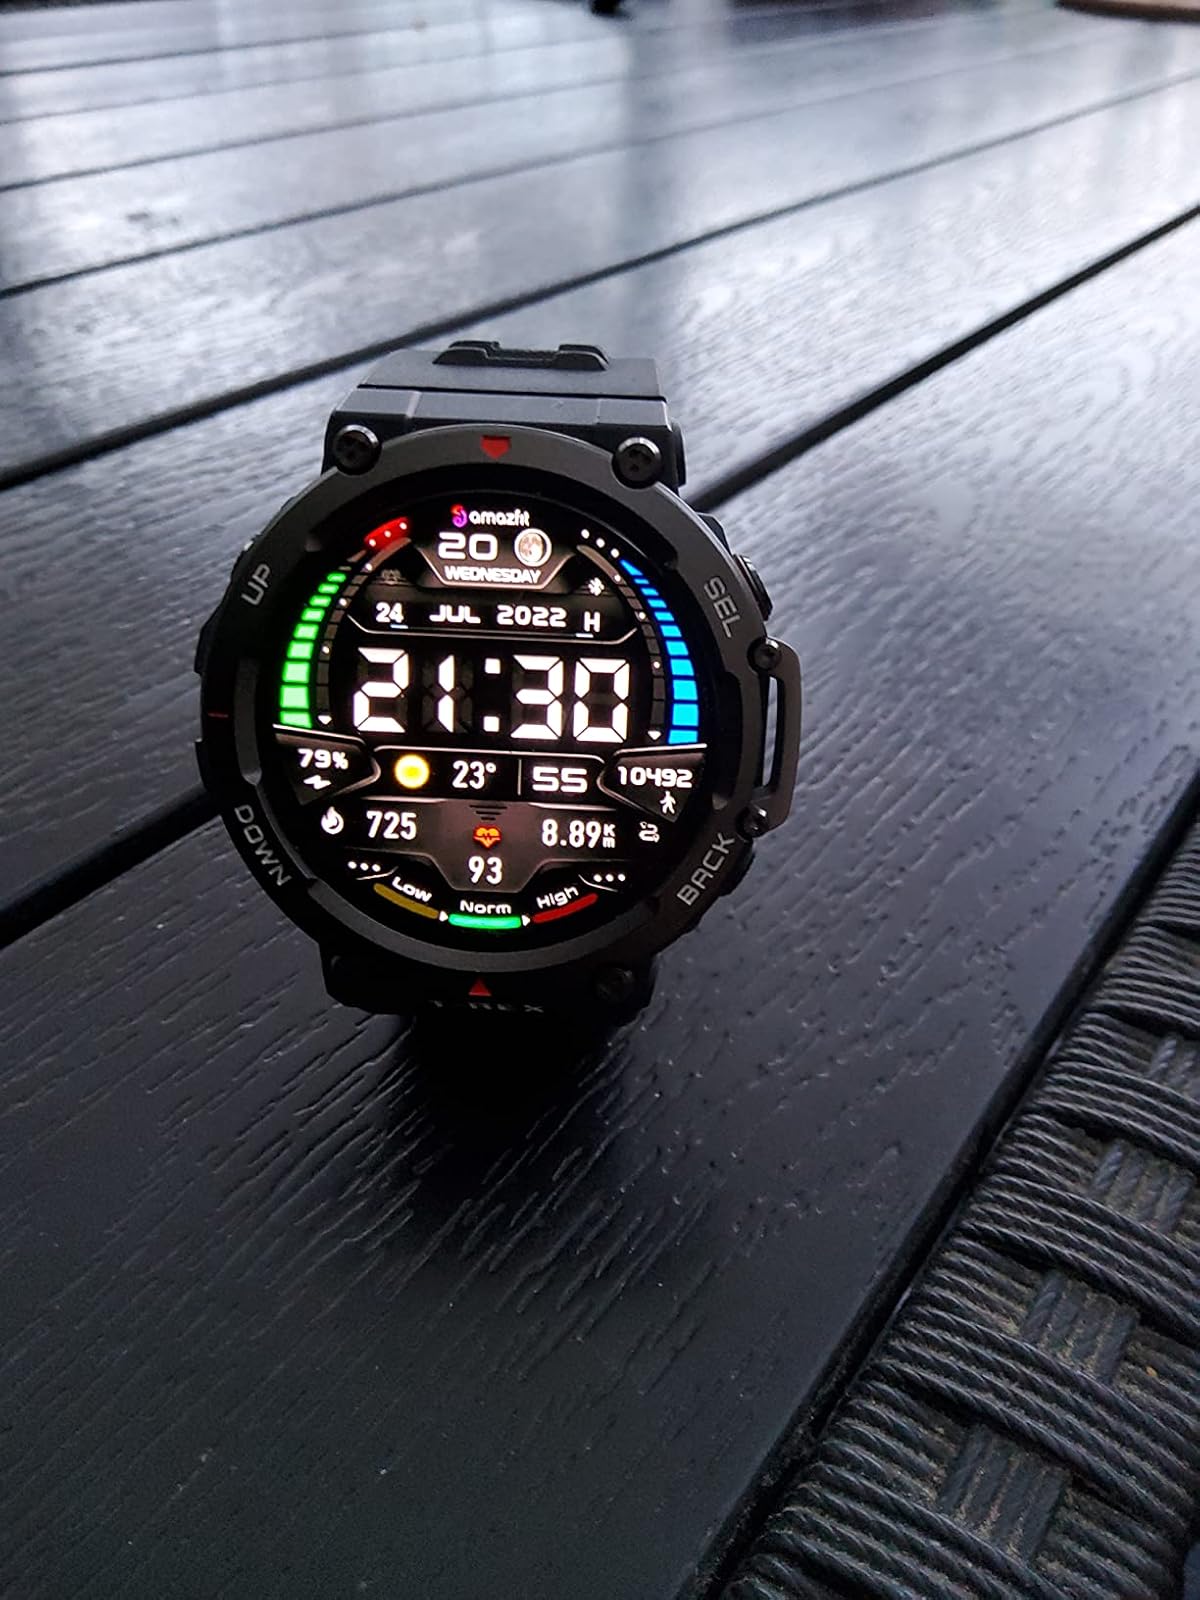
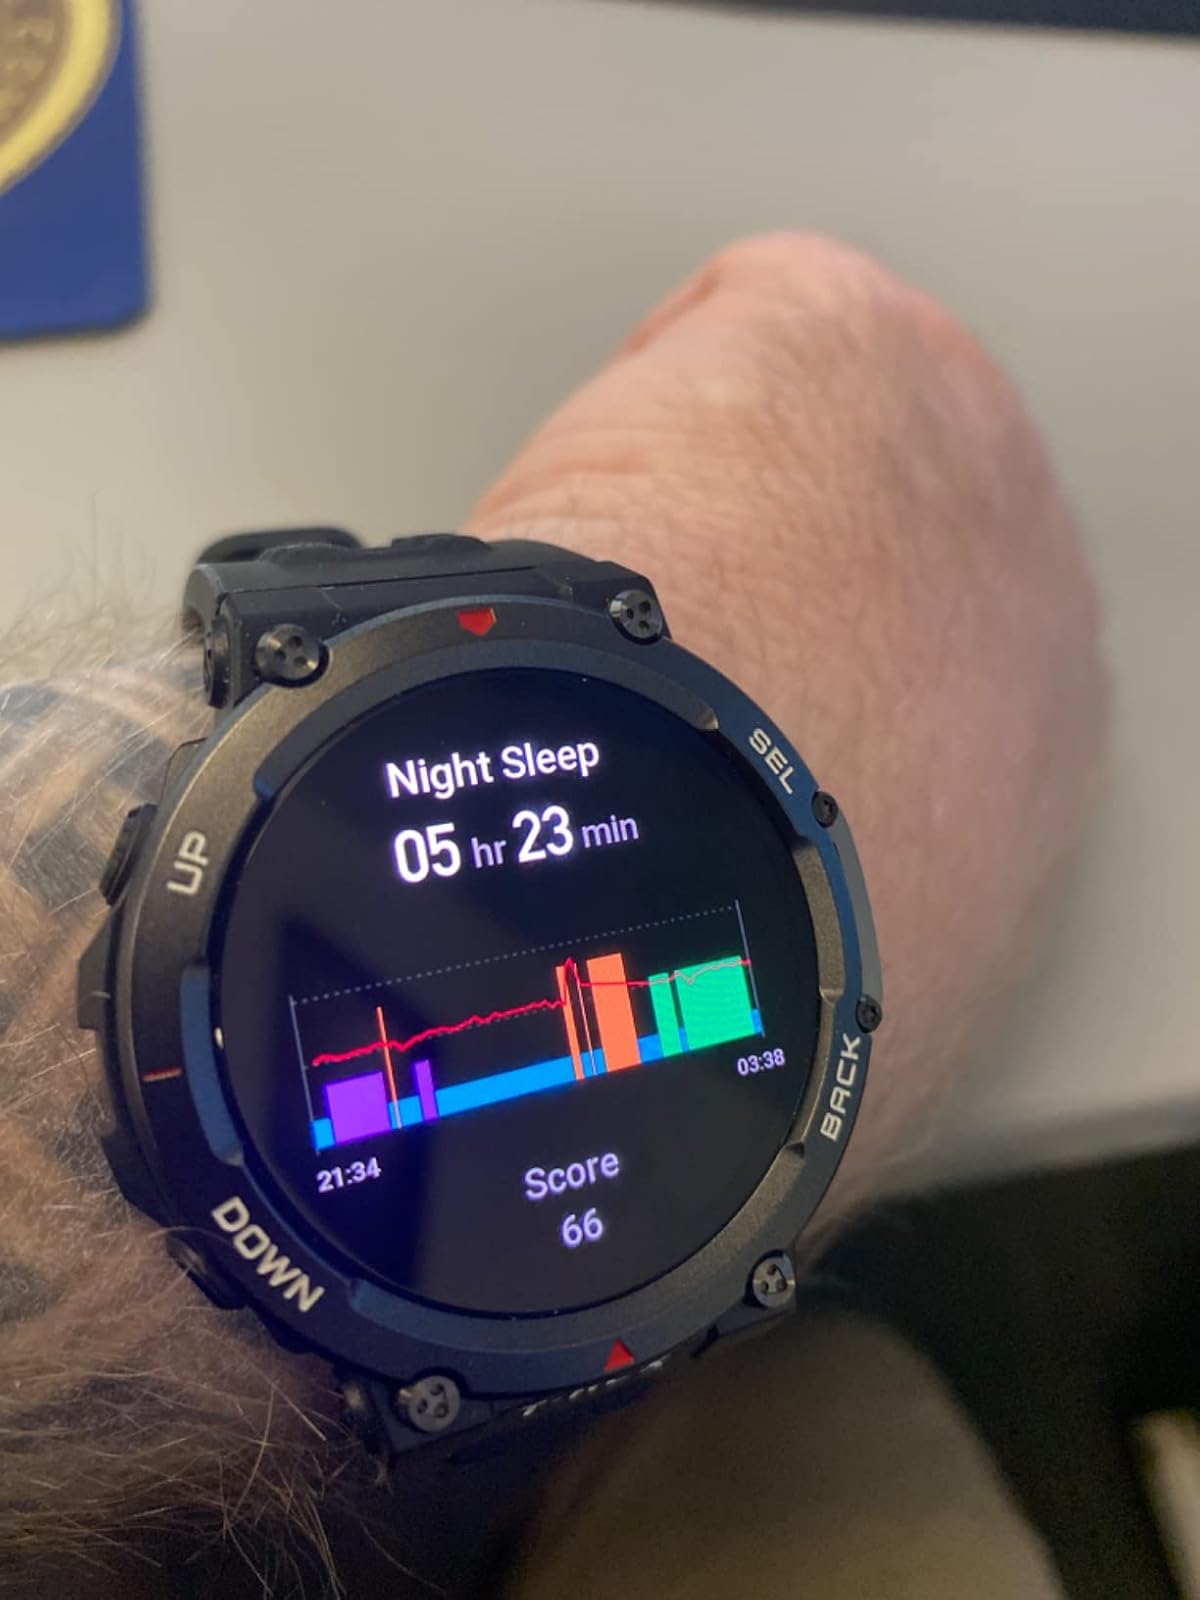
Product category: smartwatch
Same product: yes